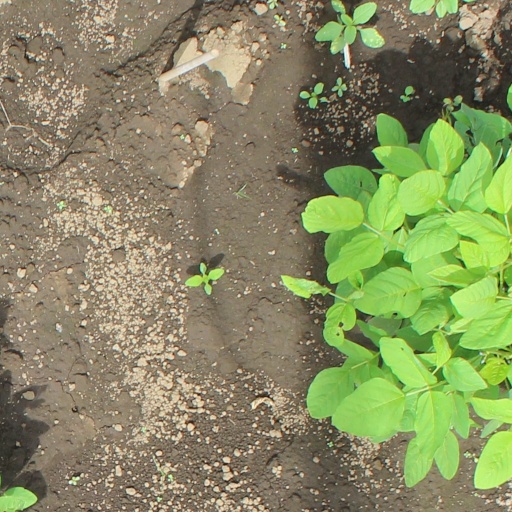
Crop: soybean